Yūrakuchō

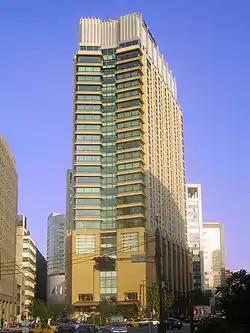
The Peninsula Tokyo in Yūrakuchō

Yūrakuchō is served by several train and subway stations, including Hibiya Station (Toei Subway and Tokyo Metro lines) and Yūrakuchō Station (JR East and Tokyo Metro lines).